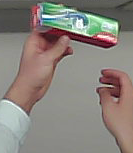
Product: colgate_toothpaste